Musket Wars

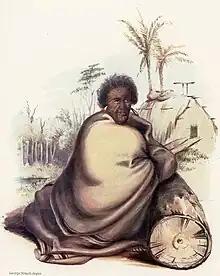

The Musket Wars were a series of as many as 3,000 battles and raids fought throughout New Zealand (including the Chatham Islands) among Māori between 1806 and 1845, after Māori first obtained muskets and then engaged in an intertribal arms race in order to gain territory or seek revenge for past defeats. The battles resulted in the deaths of between 20,000 and 40,000 people and the enslavement of tens of thousands of Māori and significantly altered the "rohe", or tribal territorial boundaries, before the signing of the Treaty of Waitangi in 1840. The Musket Wars reached their peak in the 1830s, with smaller conflicts between iwi continuing until the mid-1840s; some historians argue the New Zealand Wars were (commencing with the Wairau Affray in 1843 and Flagstaff War in 1845) a continuation of the Musket Wars. The increased use of muskets in intertribal warfare led to changes in the design of pā fortifications, which later benefited Māori when engaged in battles with colonial forces during the New Zealand Wars.